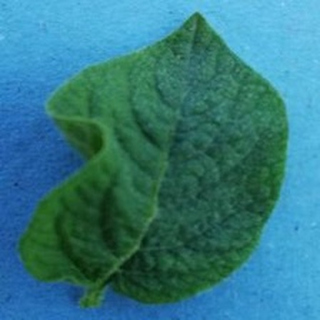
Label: healthy_potato